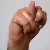
The image shows a hand gesture representing the letter 'N' in Indian Sign Language.